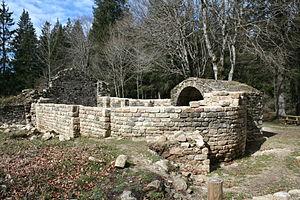
Cambon-et-Salvergues (Hérault) - Église St-Pierre de l'Espinouse (avant restauration).
Cambon-et-Salvergues est une commune française située dans le département de l'Hérault, en région Occitanie. Située au cœur du parc naturel régional du Haut-Languedoc, la commune a la particularité d'avoir le point culminant du département de l'Hérault au sommet de l'Espinouse.